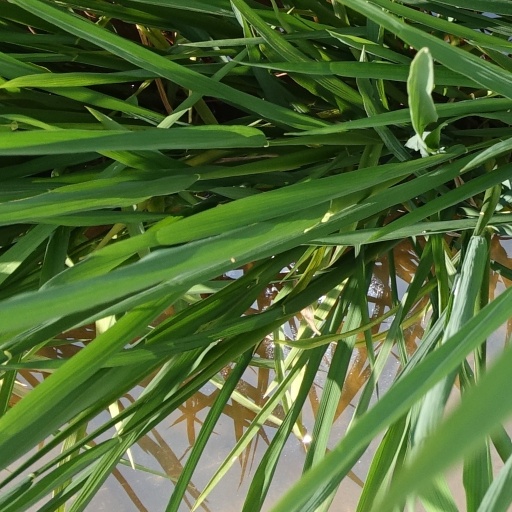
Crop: rice